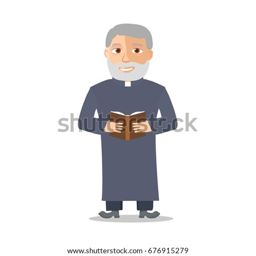
cartoon character old man like a priest .